List of highest mountains of Switzerland

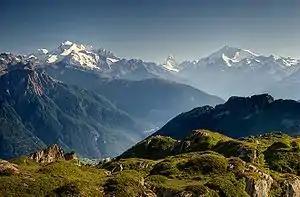
Dom, Matterhorn and Weisshorn

This is a list of the highest mountains of Switzerland. This list only includes summits above with a topographic prominence of at least 30 metres. Note that this list includes many secondary summits that are typically not considered mountains (in the strict sense of the term) but that are mainly of climbing interest. For a list of major summits only, without elevation cut-off, see List of mountains of Switzerland.